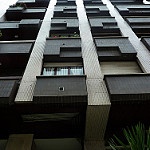
Label: buildings